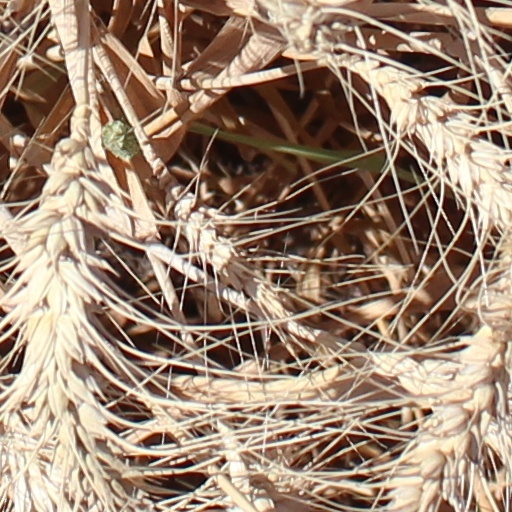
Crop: wheat